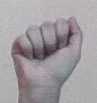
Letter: saad